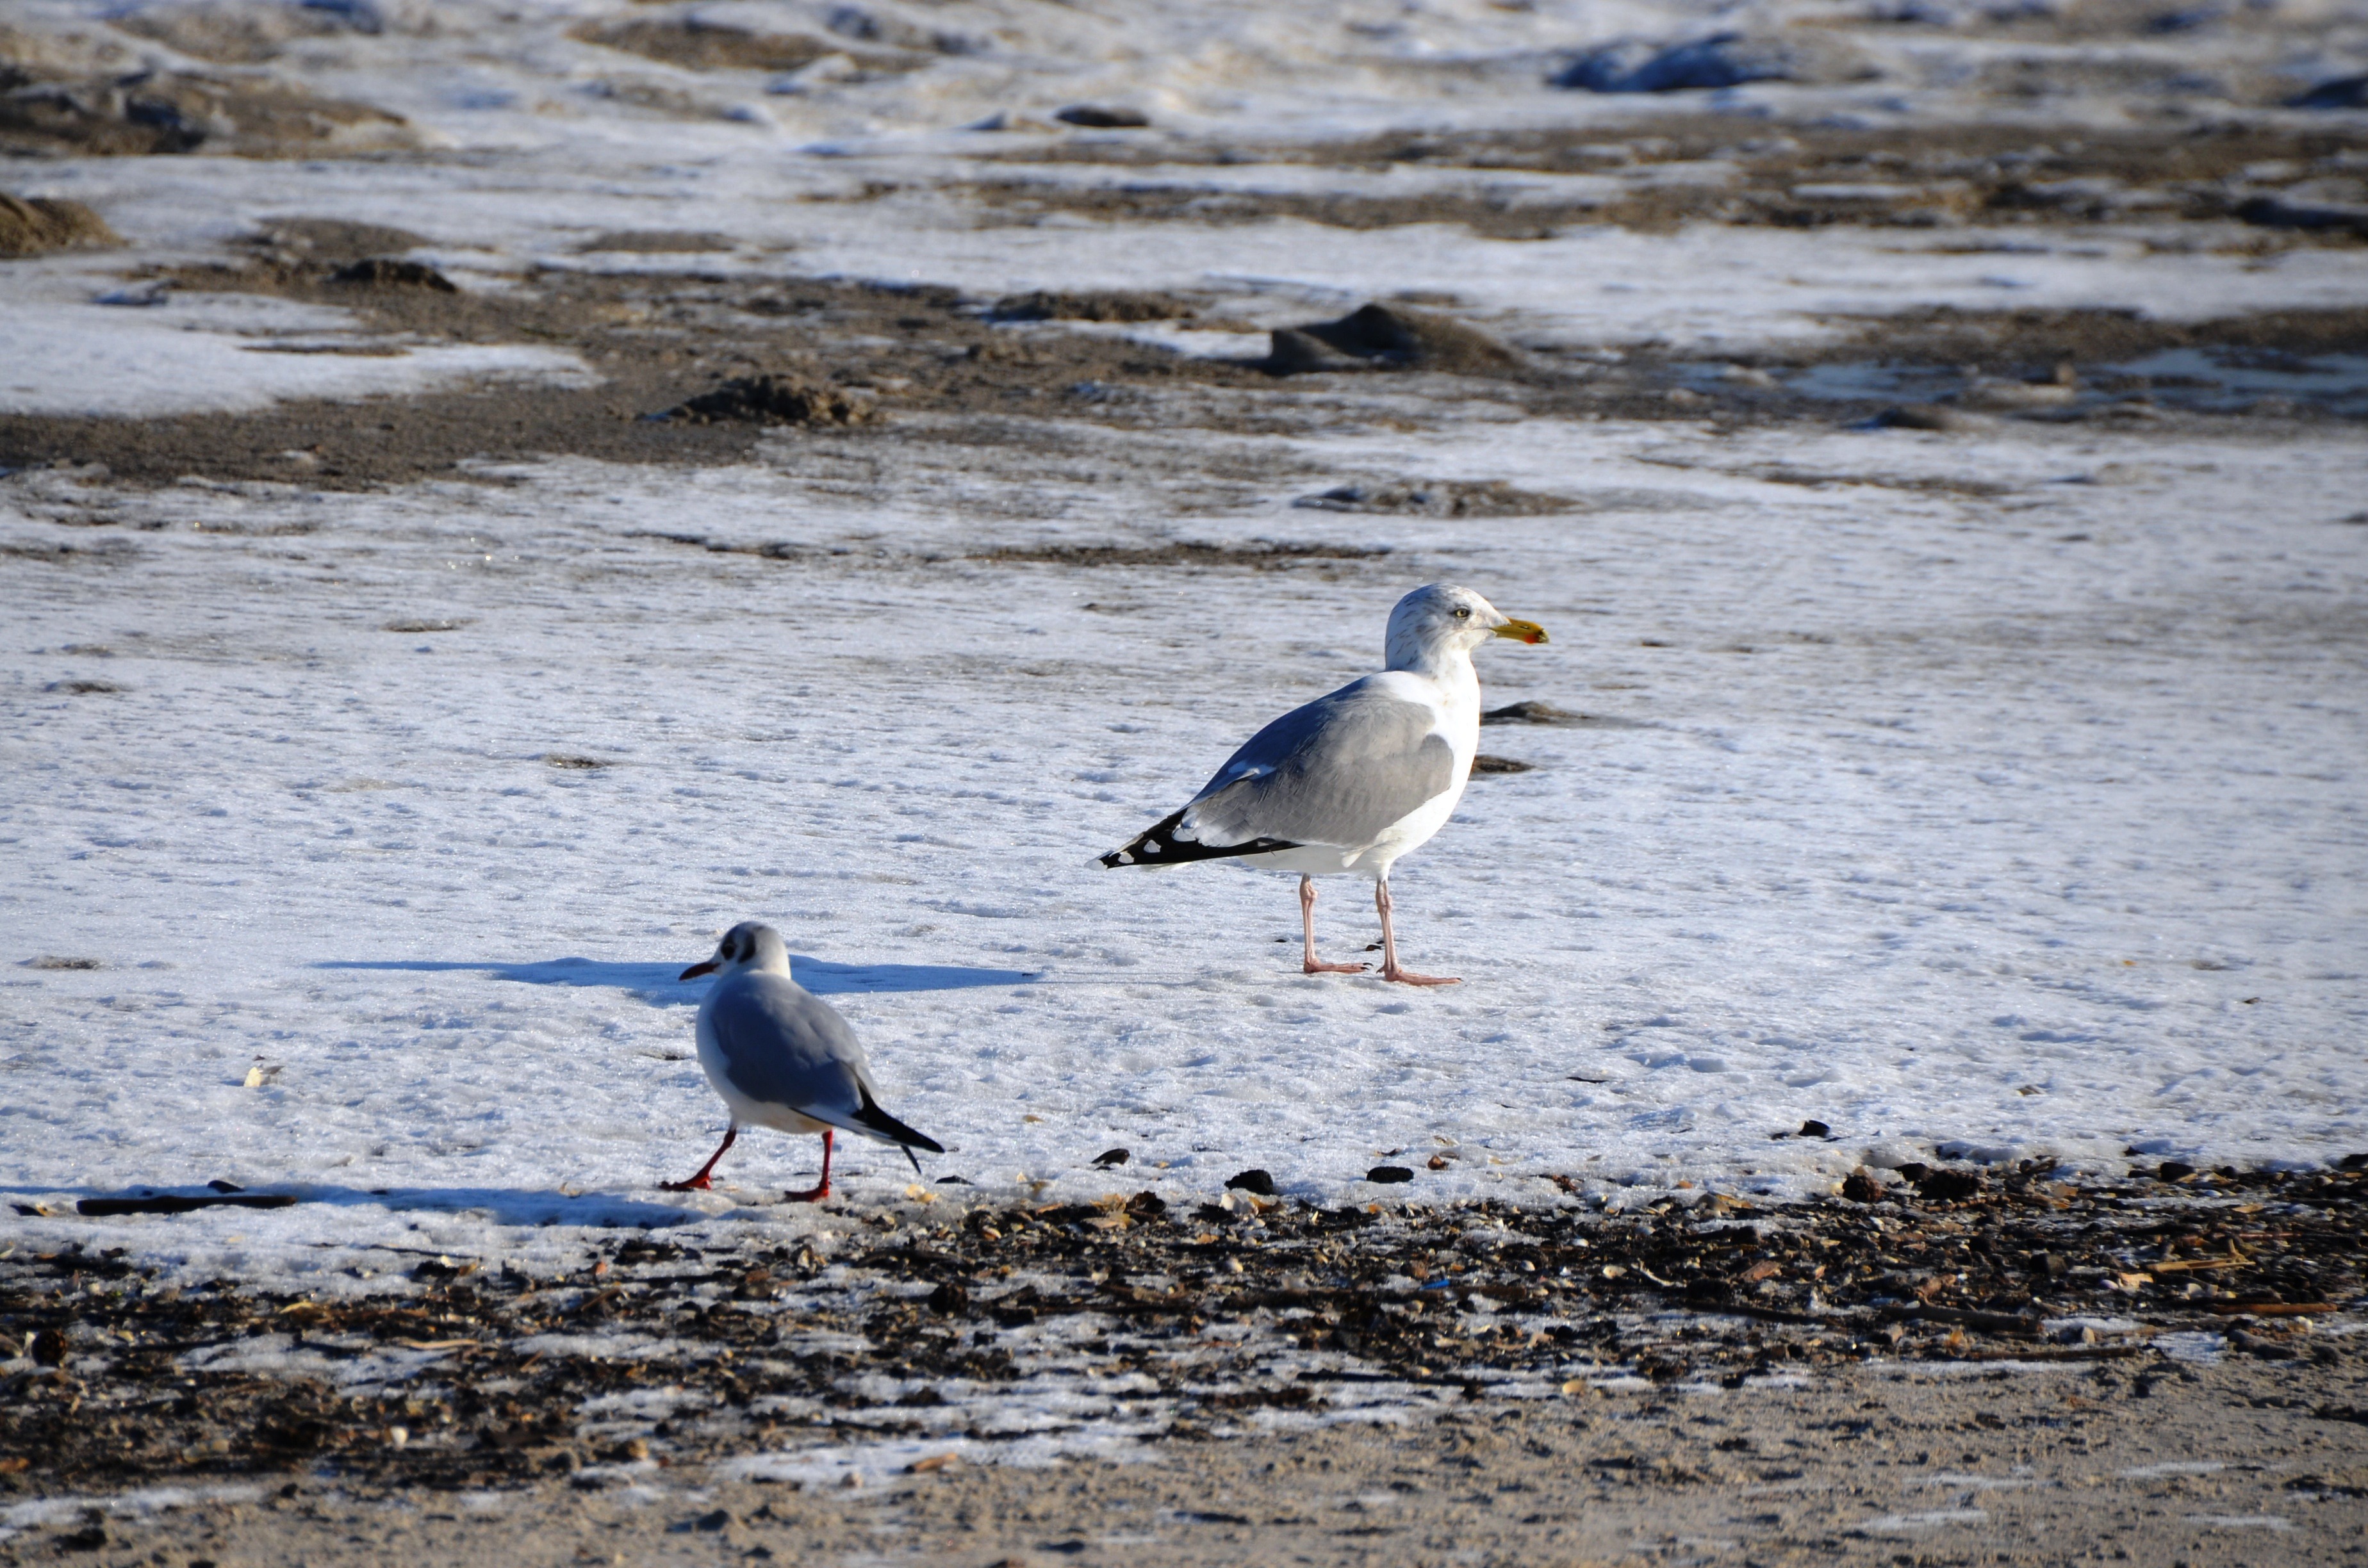
sea, nature, winter, bird, seabird, wildlife, gull, fauna, birds, gulls, wetland, vertebrate, shorebird, sandpiper, baltic sea, charadriiformes, cinclidae